Open letter

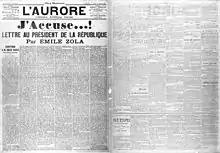
"J'Accuse…!" is an influential open letter written by Émile Zola in 1898 over the Dreyfus Affair.

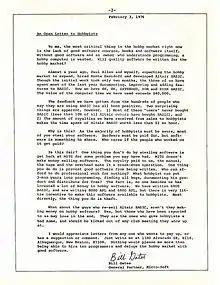
Bill Gates's Open Letter to Hobbyists from the Homebrew Computer Club Newsletter, January 1976

An open letter is a letter that is intended to be read by a wide audience, or a letter intended for an individual, but that is nonetheless widely distributed intentionally.